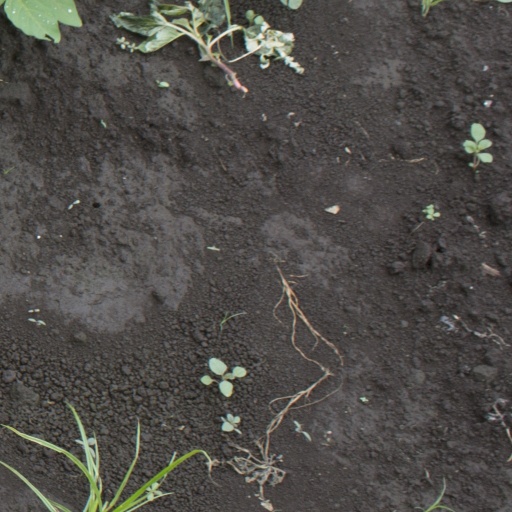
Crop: soybean